Fort Donelson

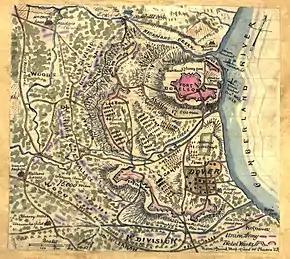
Map showing Fort Donelson and surrounding area during capture, with location of McClernand's headquarters, field guns, camp locations, earth works and town of Dover south of fort, along with several notations by military engineers

The Union was ecstatic when the news of Fort Donelson's surrender reached the capital and cities. Union forces now controlled one of the largest forts in the western theater. The war had been going badly for the Union in Virginia, but the captures of Fort Henry and Fort Donelson were promising victories.